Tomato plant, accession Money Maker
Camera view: vertical (180 deg); turntable rotation: 180 degrees
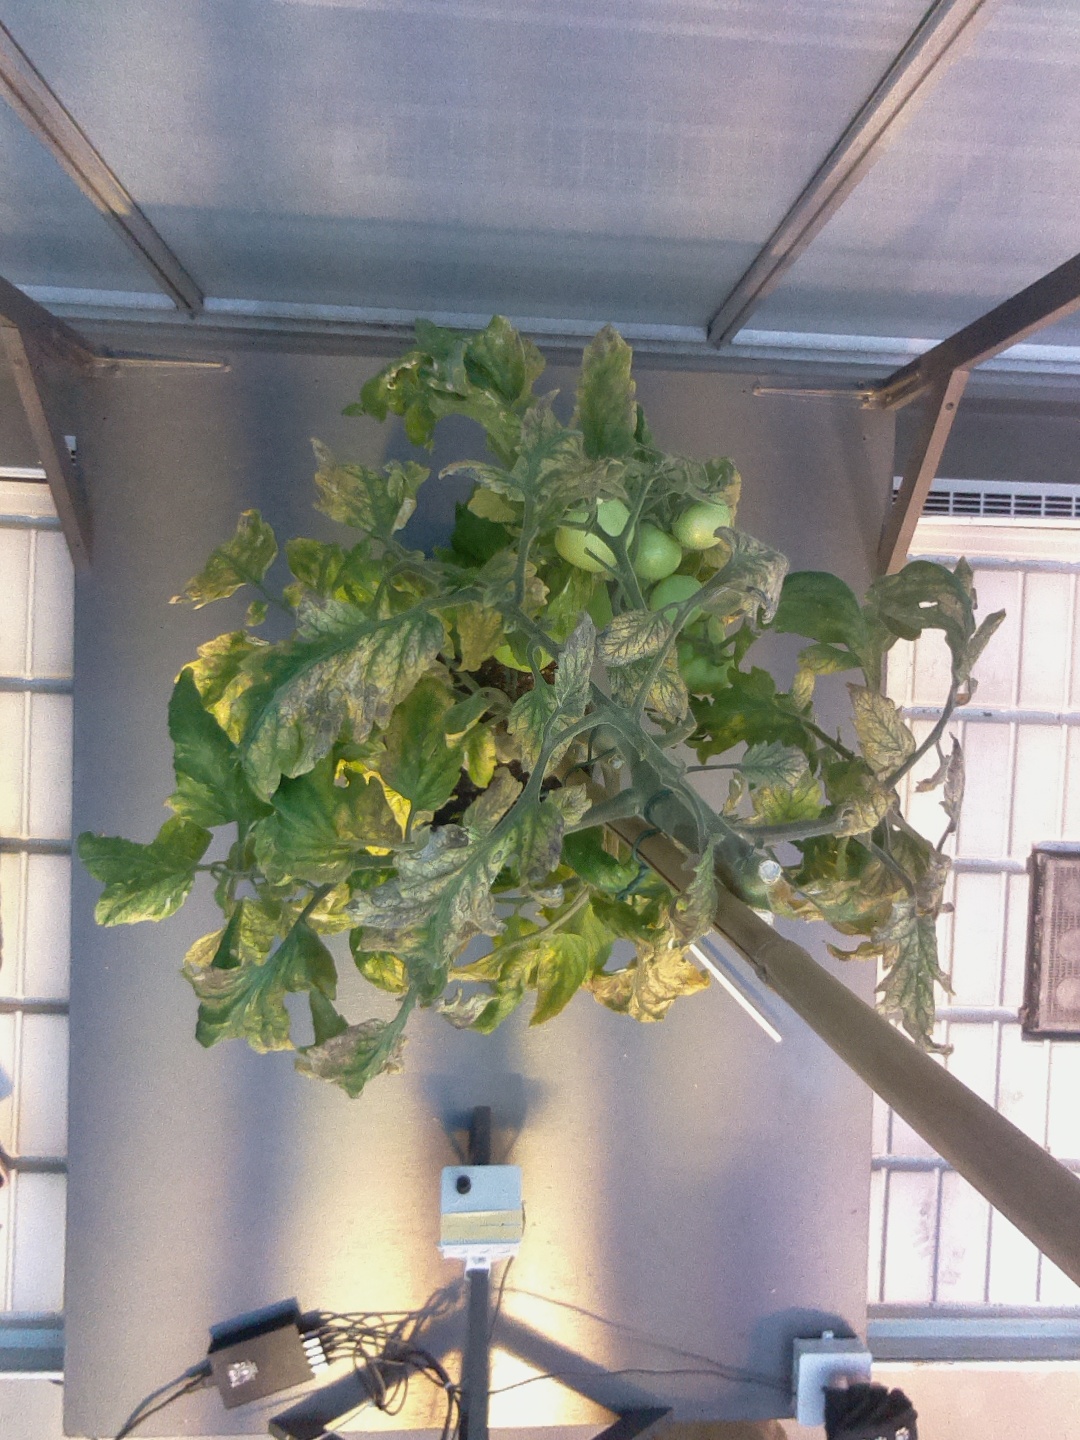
BBCH growth stage 79: 90% -100% of final fruit size